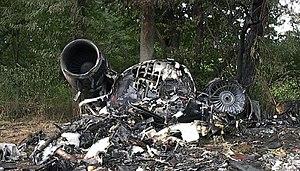
Le matin du 27 août 2006, le Bombardier Canadair Regional Jet 100ER effectuant le vol Comair 5191 pour le compte de Delta Connection, et reliant Lexington dans le Kentucky à Atlanta en Géorgie, s'écrase alors qu'il tente de décoller de l'aéroport de Blue Grass, dans le comté de Fayette dans le Kentucky.